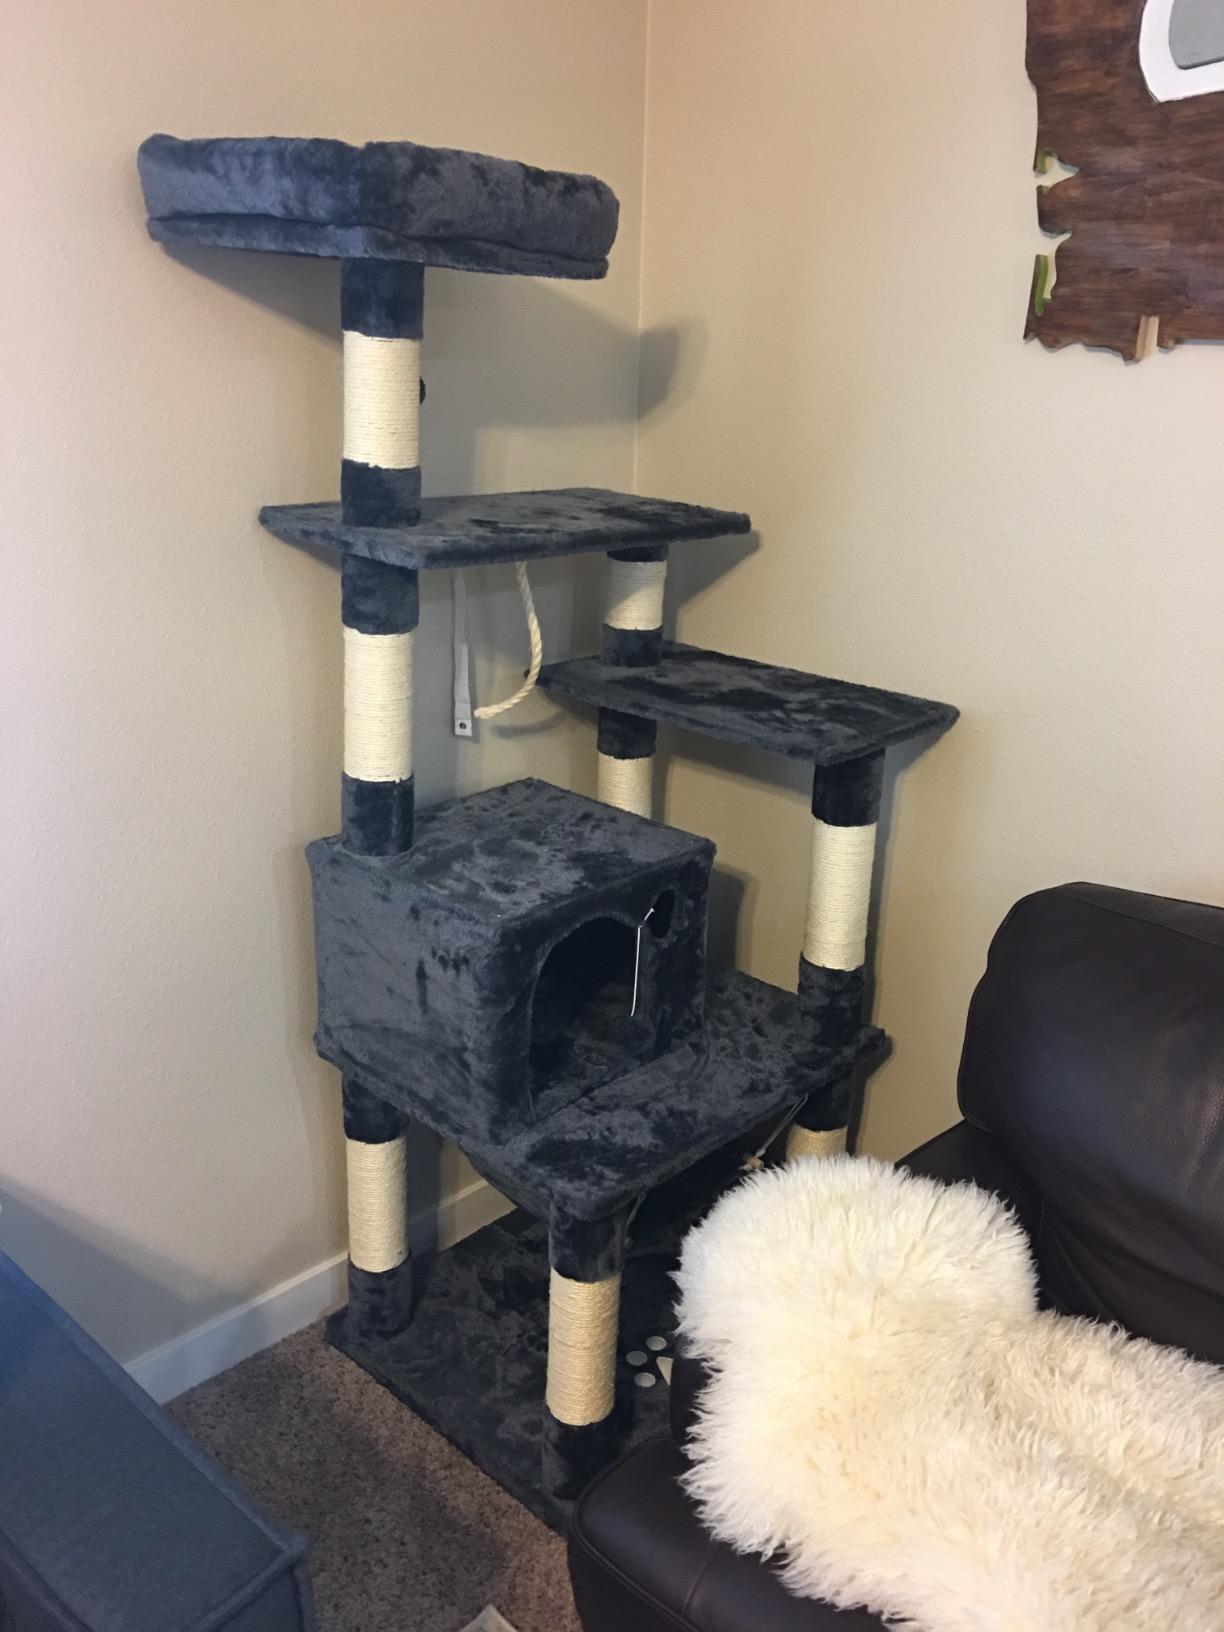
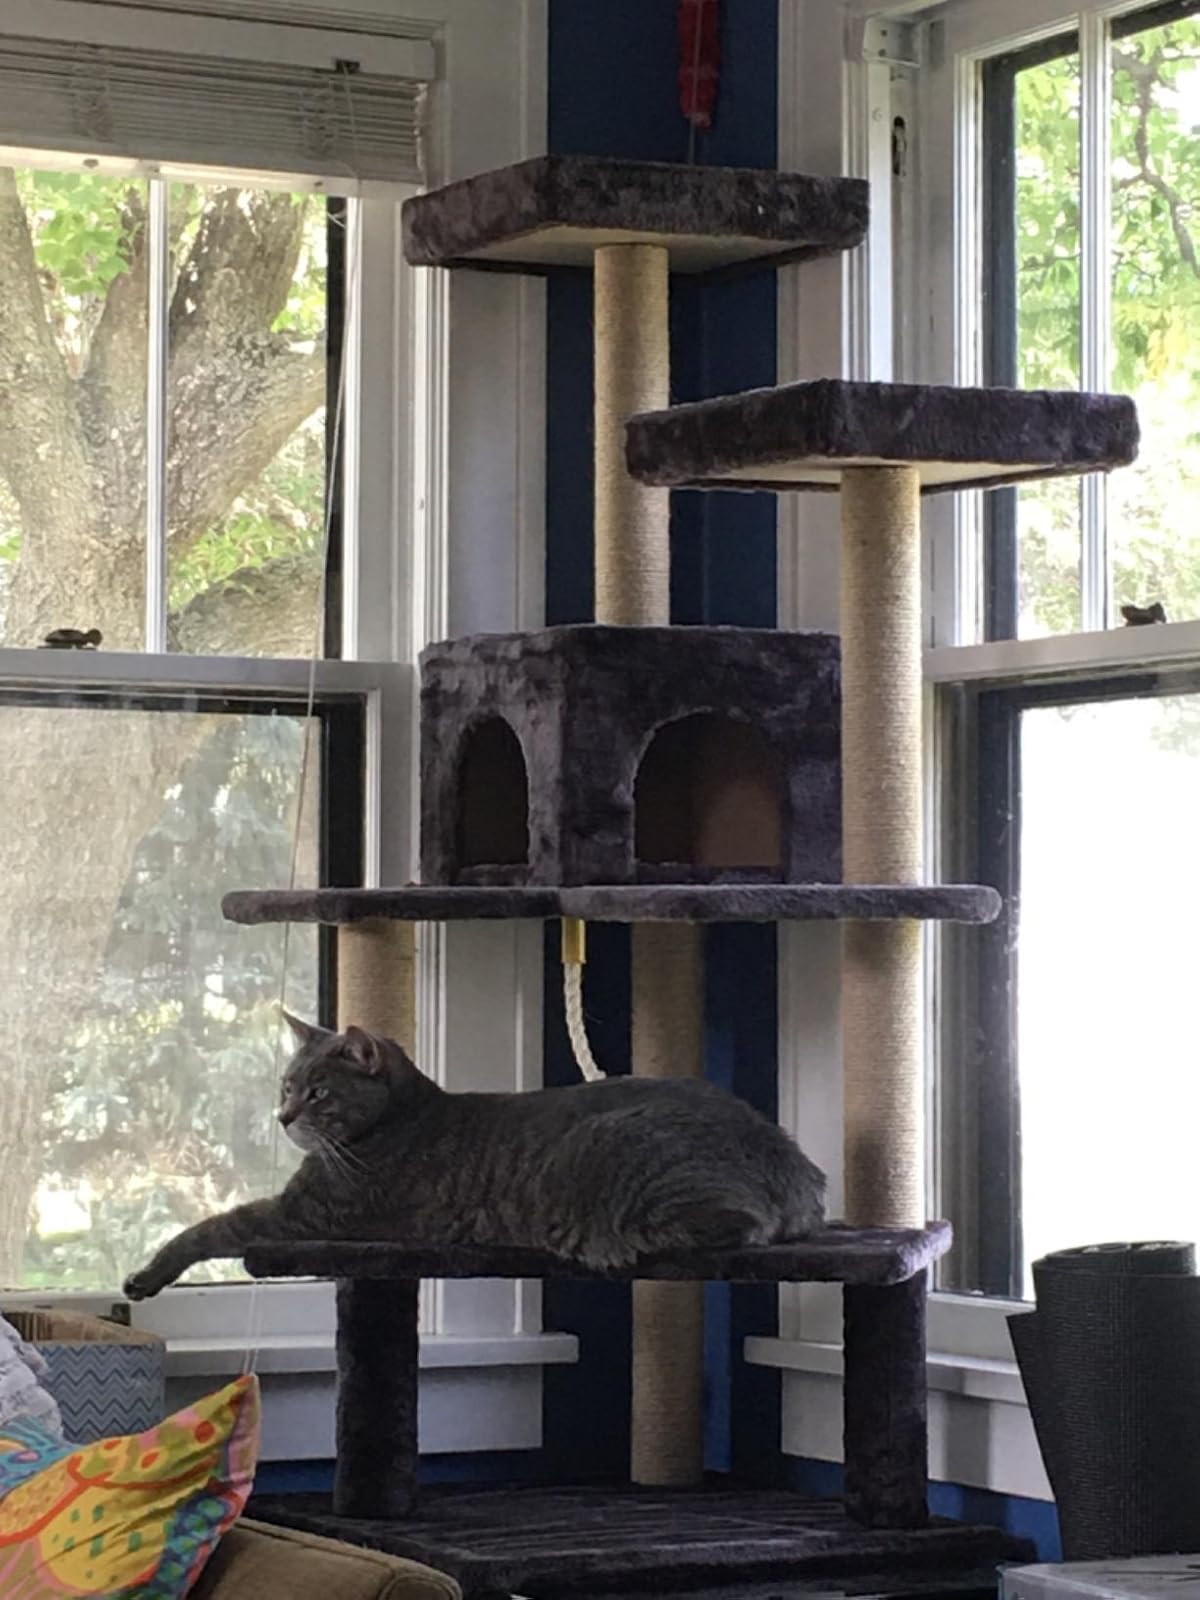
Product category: items_cat tree
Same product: no